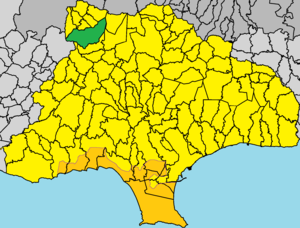
Finí est un village de Chypre de plus de 391 habitants.